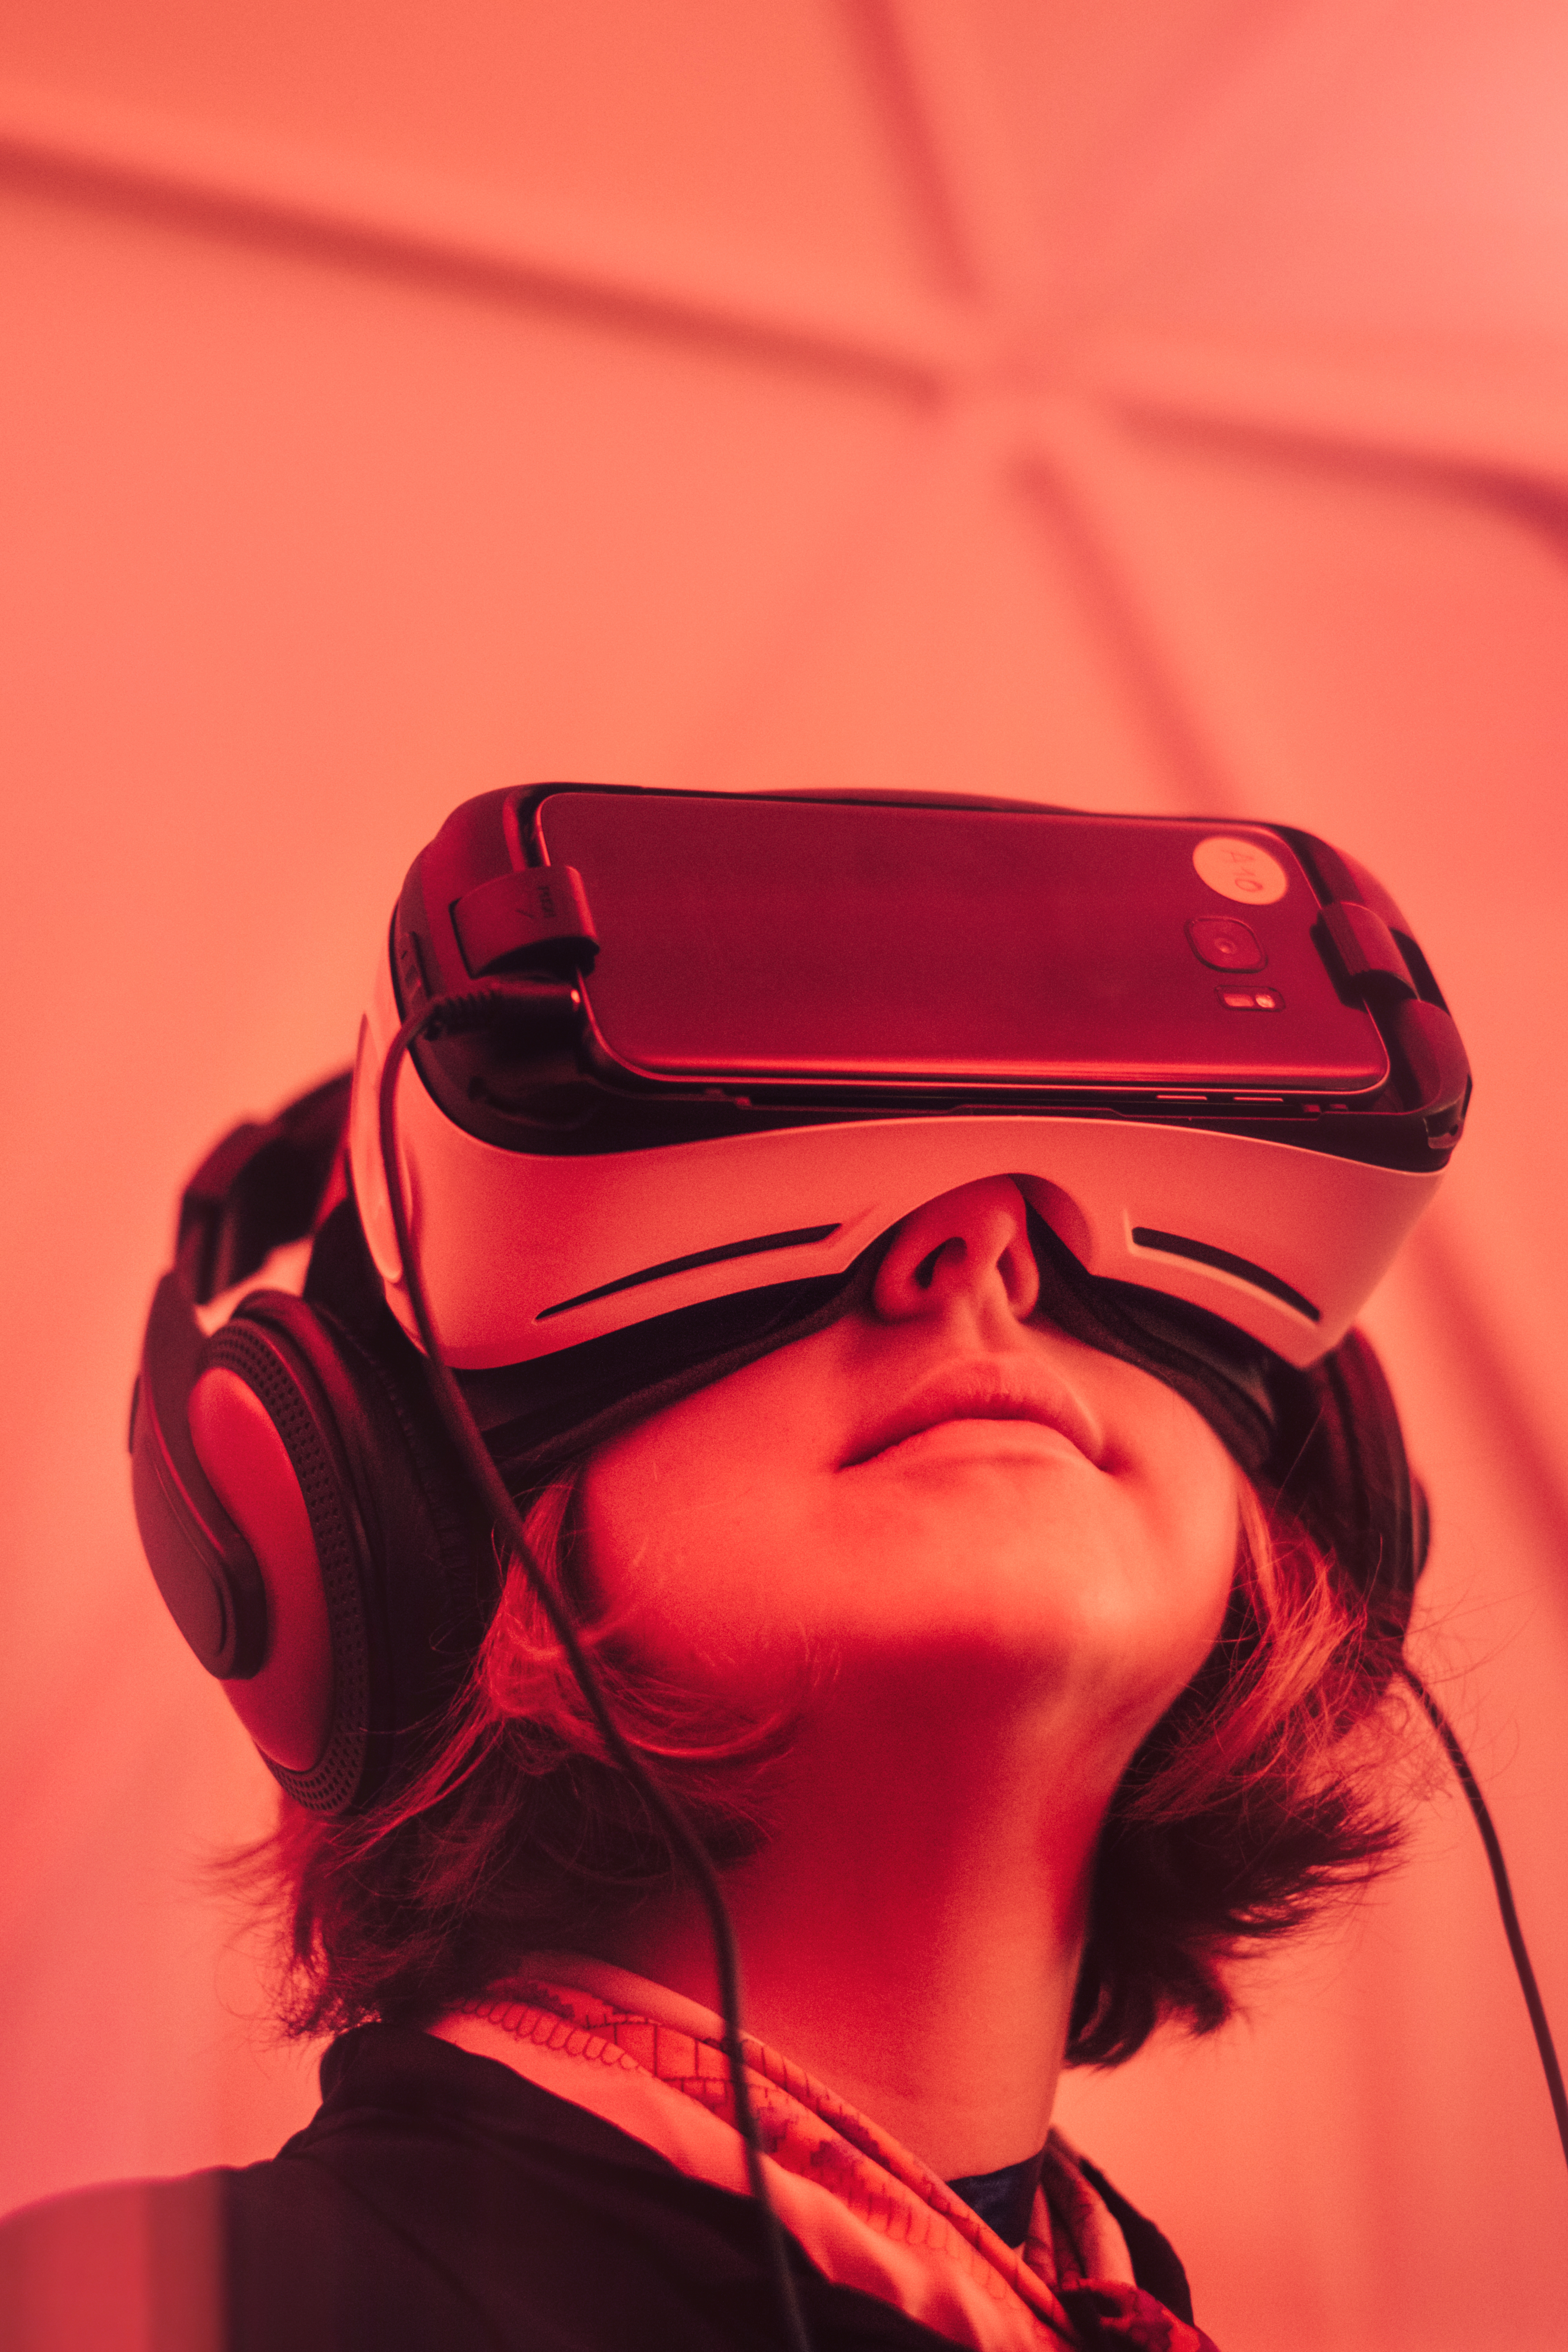
girl, woman, hair, technology, photography, model, red, color, black, lady, pink, close up, fun, glasses, photograph, beauty, vr, organ, gadgets, emotion, virtual reality, public domain images, virtual reality goggles